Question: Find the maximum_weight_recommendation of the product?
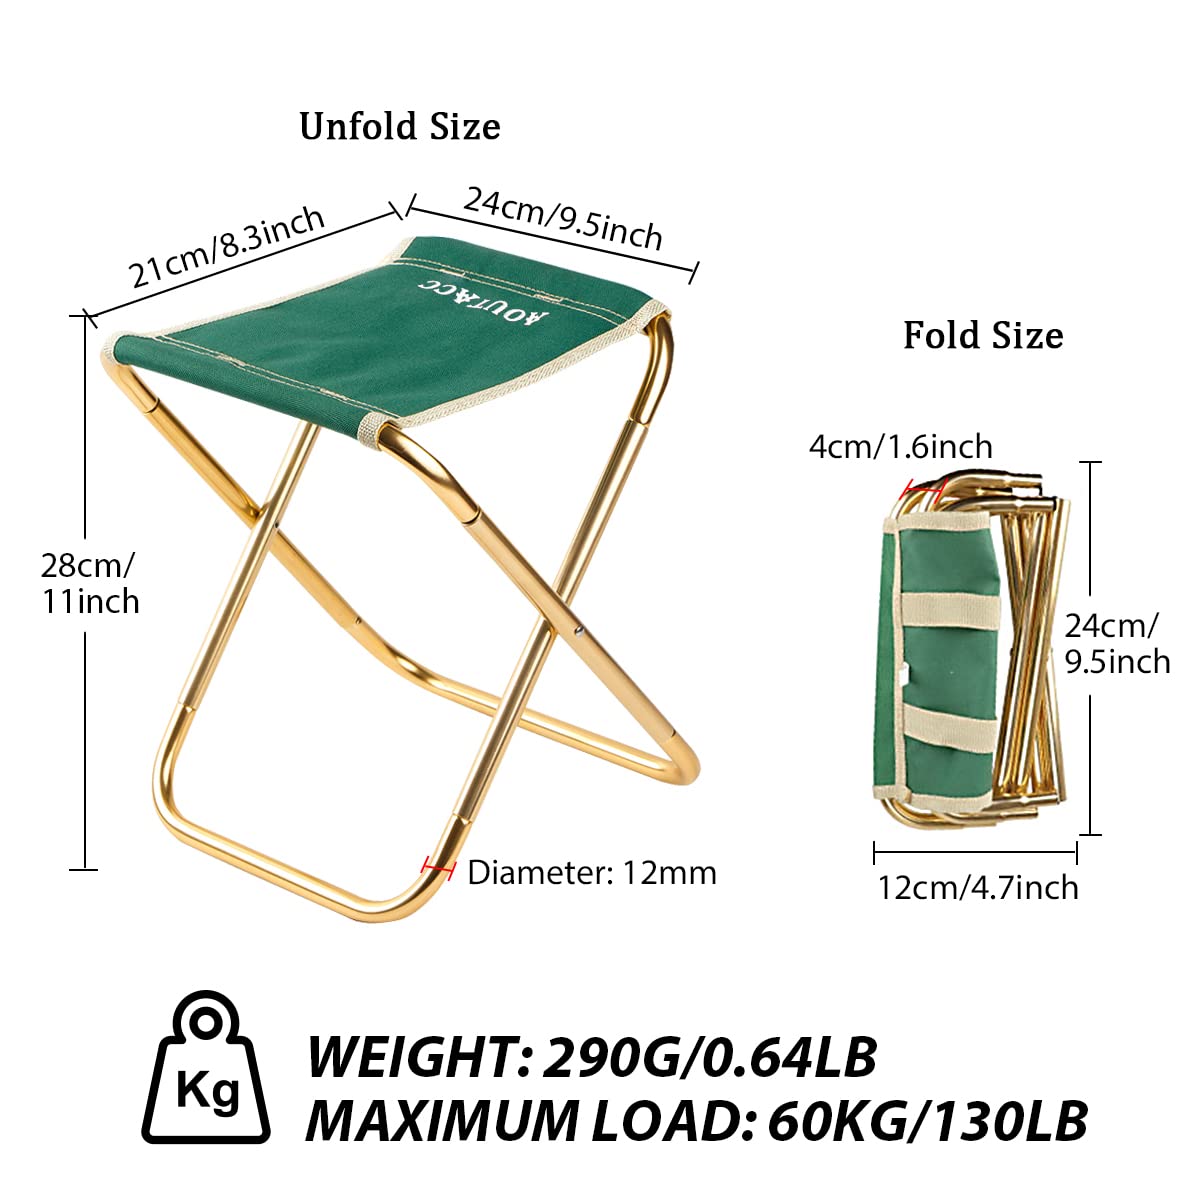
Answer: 60 kilogram